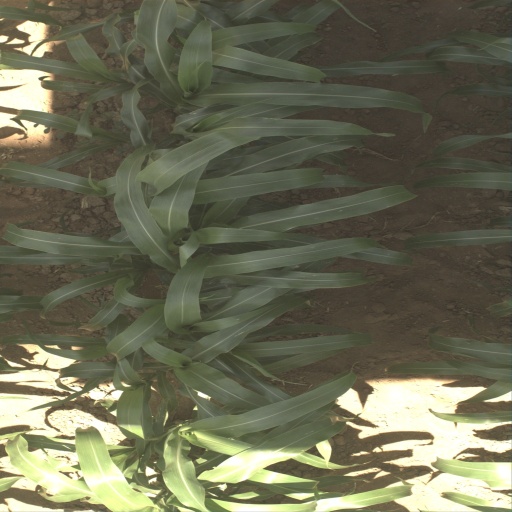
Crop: sorghum